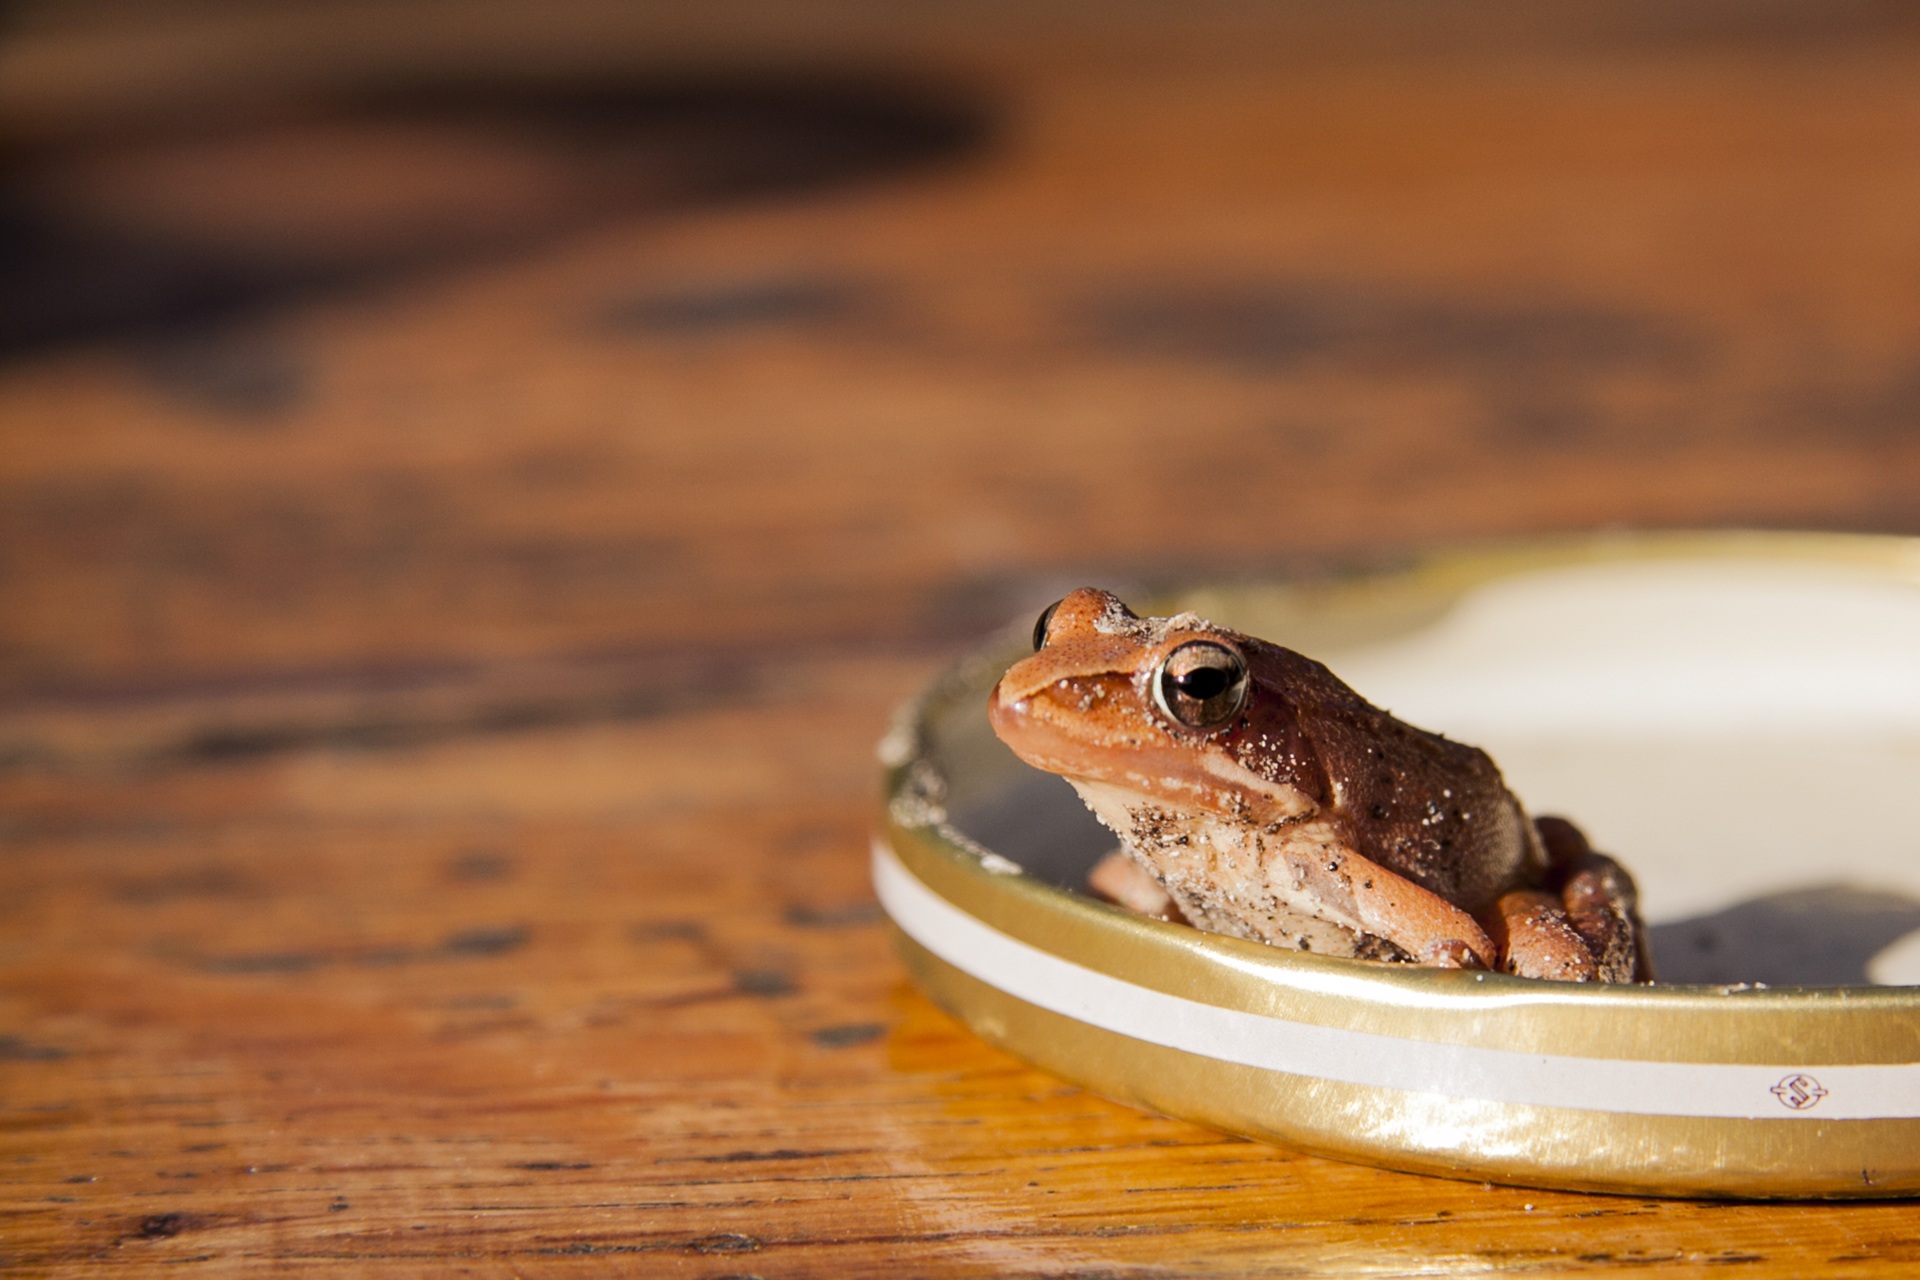
nature, animal, wildlife, orange, small, brown, frog, toad, amphibian, fauna, close up, outdoors, vertebrate, slovenia, macro photography